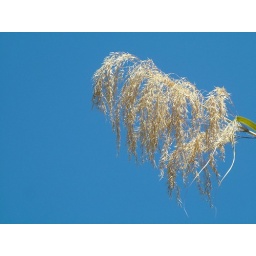
grass against the blue sky